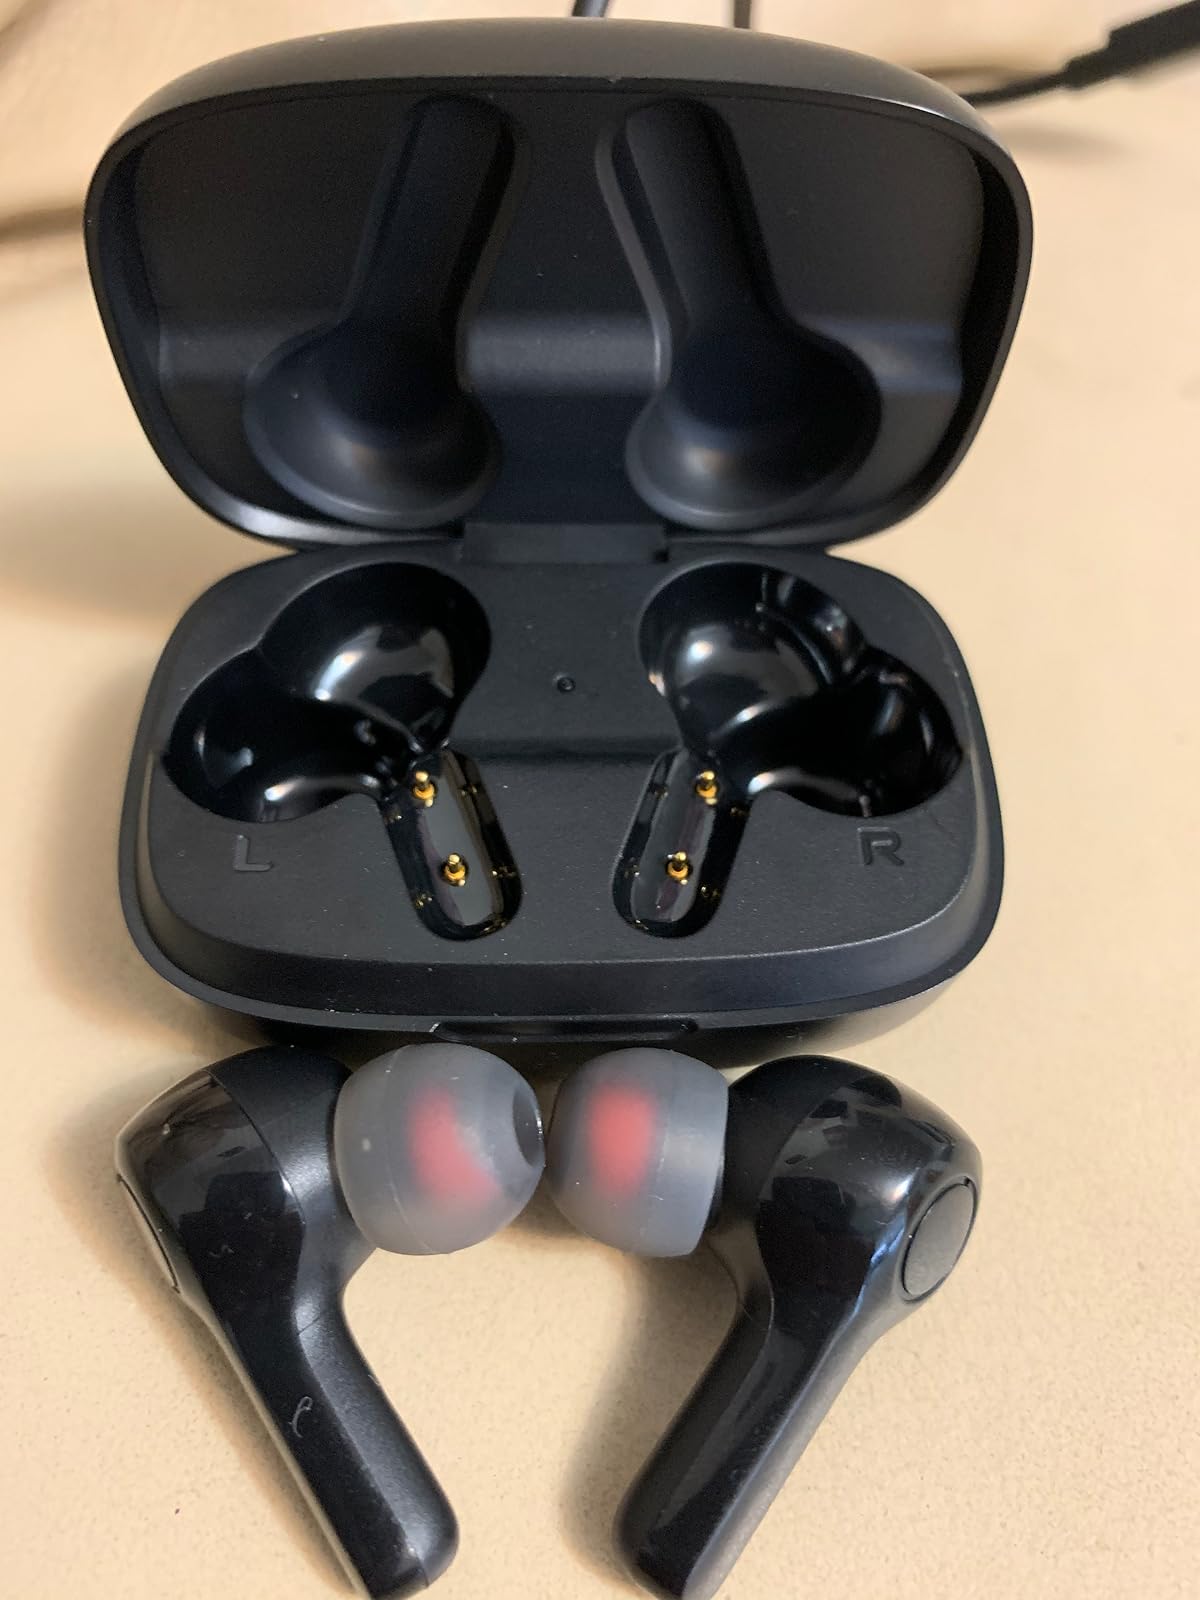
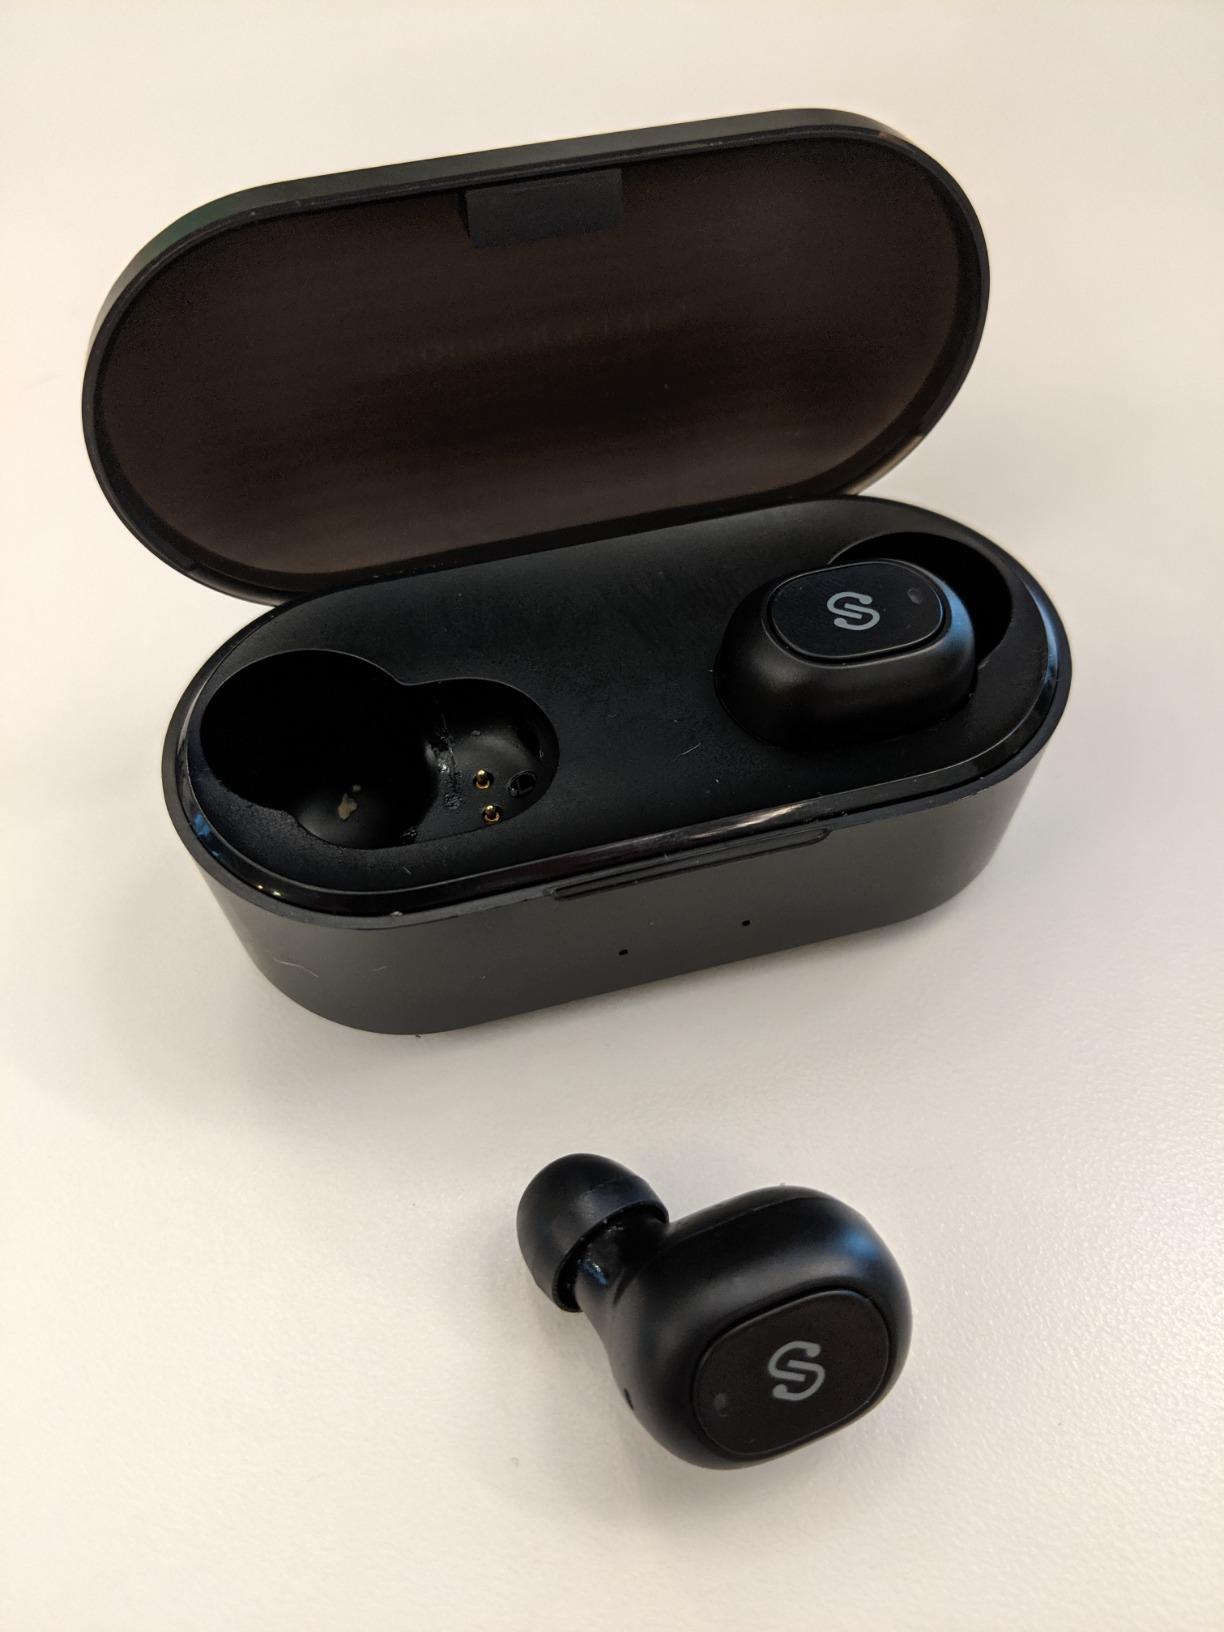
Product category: earbuds
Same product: no